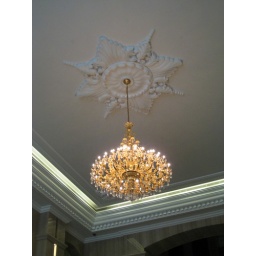
My office building in Taiwan.